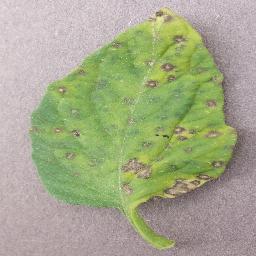
Label: Tomato___Septoria_leaf_spot